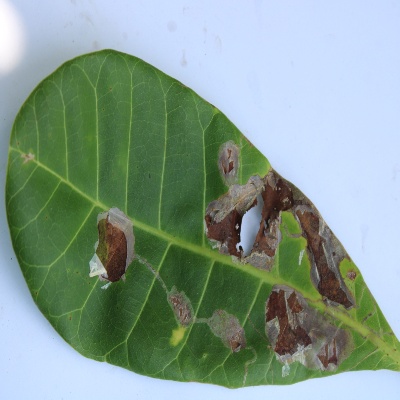
Crop: Cashew
Condition: leaf miner